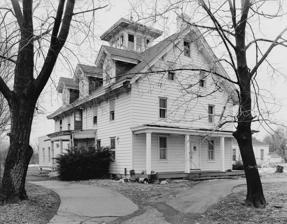
Building: Lobdell Estate, Minquadale Home
Country: United States of America
Year built: 1864
Historic house in Delaware, United States United States historic place Lobdell Estate, Minquadale Home U.S. National Register of Historic Places Minquadale Home, HABS Photo, January 1983 Show map of Delaware Show map of the United States Location N. DuPont Highway , Wilmington, Delaware Coordinates 39°42′23″N 75°34′13″W / 39.706446°N 75.570289°W / 39.706446; -75.570289 Area less than one acre Built 1864 ( 1864 ) Architectural style Italianate NRHP reference No. 73000548 Added to NRHP June 4, 1973 Lobdell Estate, Minquadale Home , also known as the Minquadale Home for Aged Men, was a historic home and retirement home located at Minquadale near Wilmington , New Castle County, Delaware . It was built in 1864, and was a two and a half-story, five bays wide, stuccoed, and gable-roofed dwelling in the Italianate style.  It featured large decorative brackets and a large cupola atop the roof.  It was originally built by George Lobdell, a manufacturer of car wheels, as a summer home. In 1891, his vacation house was made over into a retirement home for Lobdell's employees of both sexes. It was added to the National Register of Historic Places in 1973. It was demolished between 1984 and 2002. References